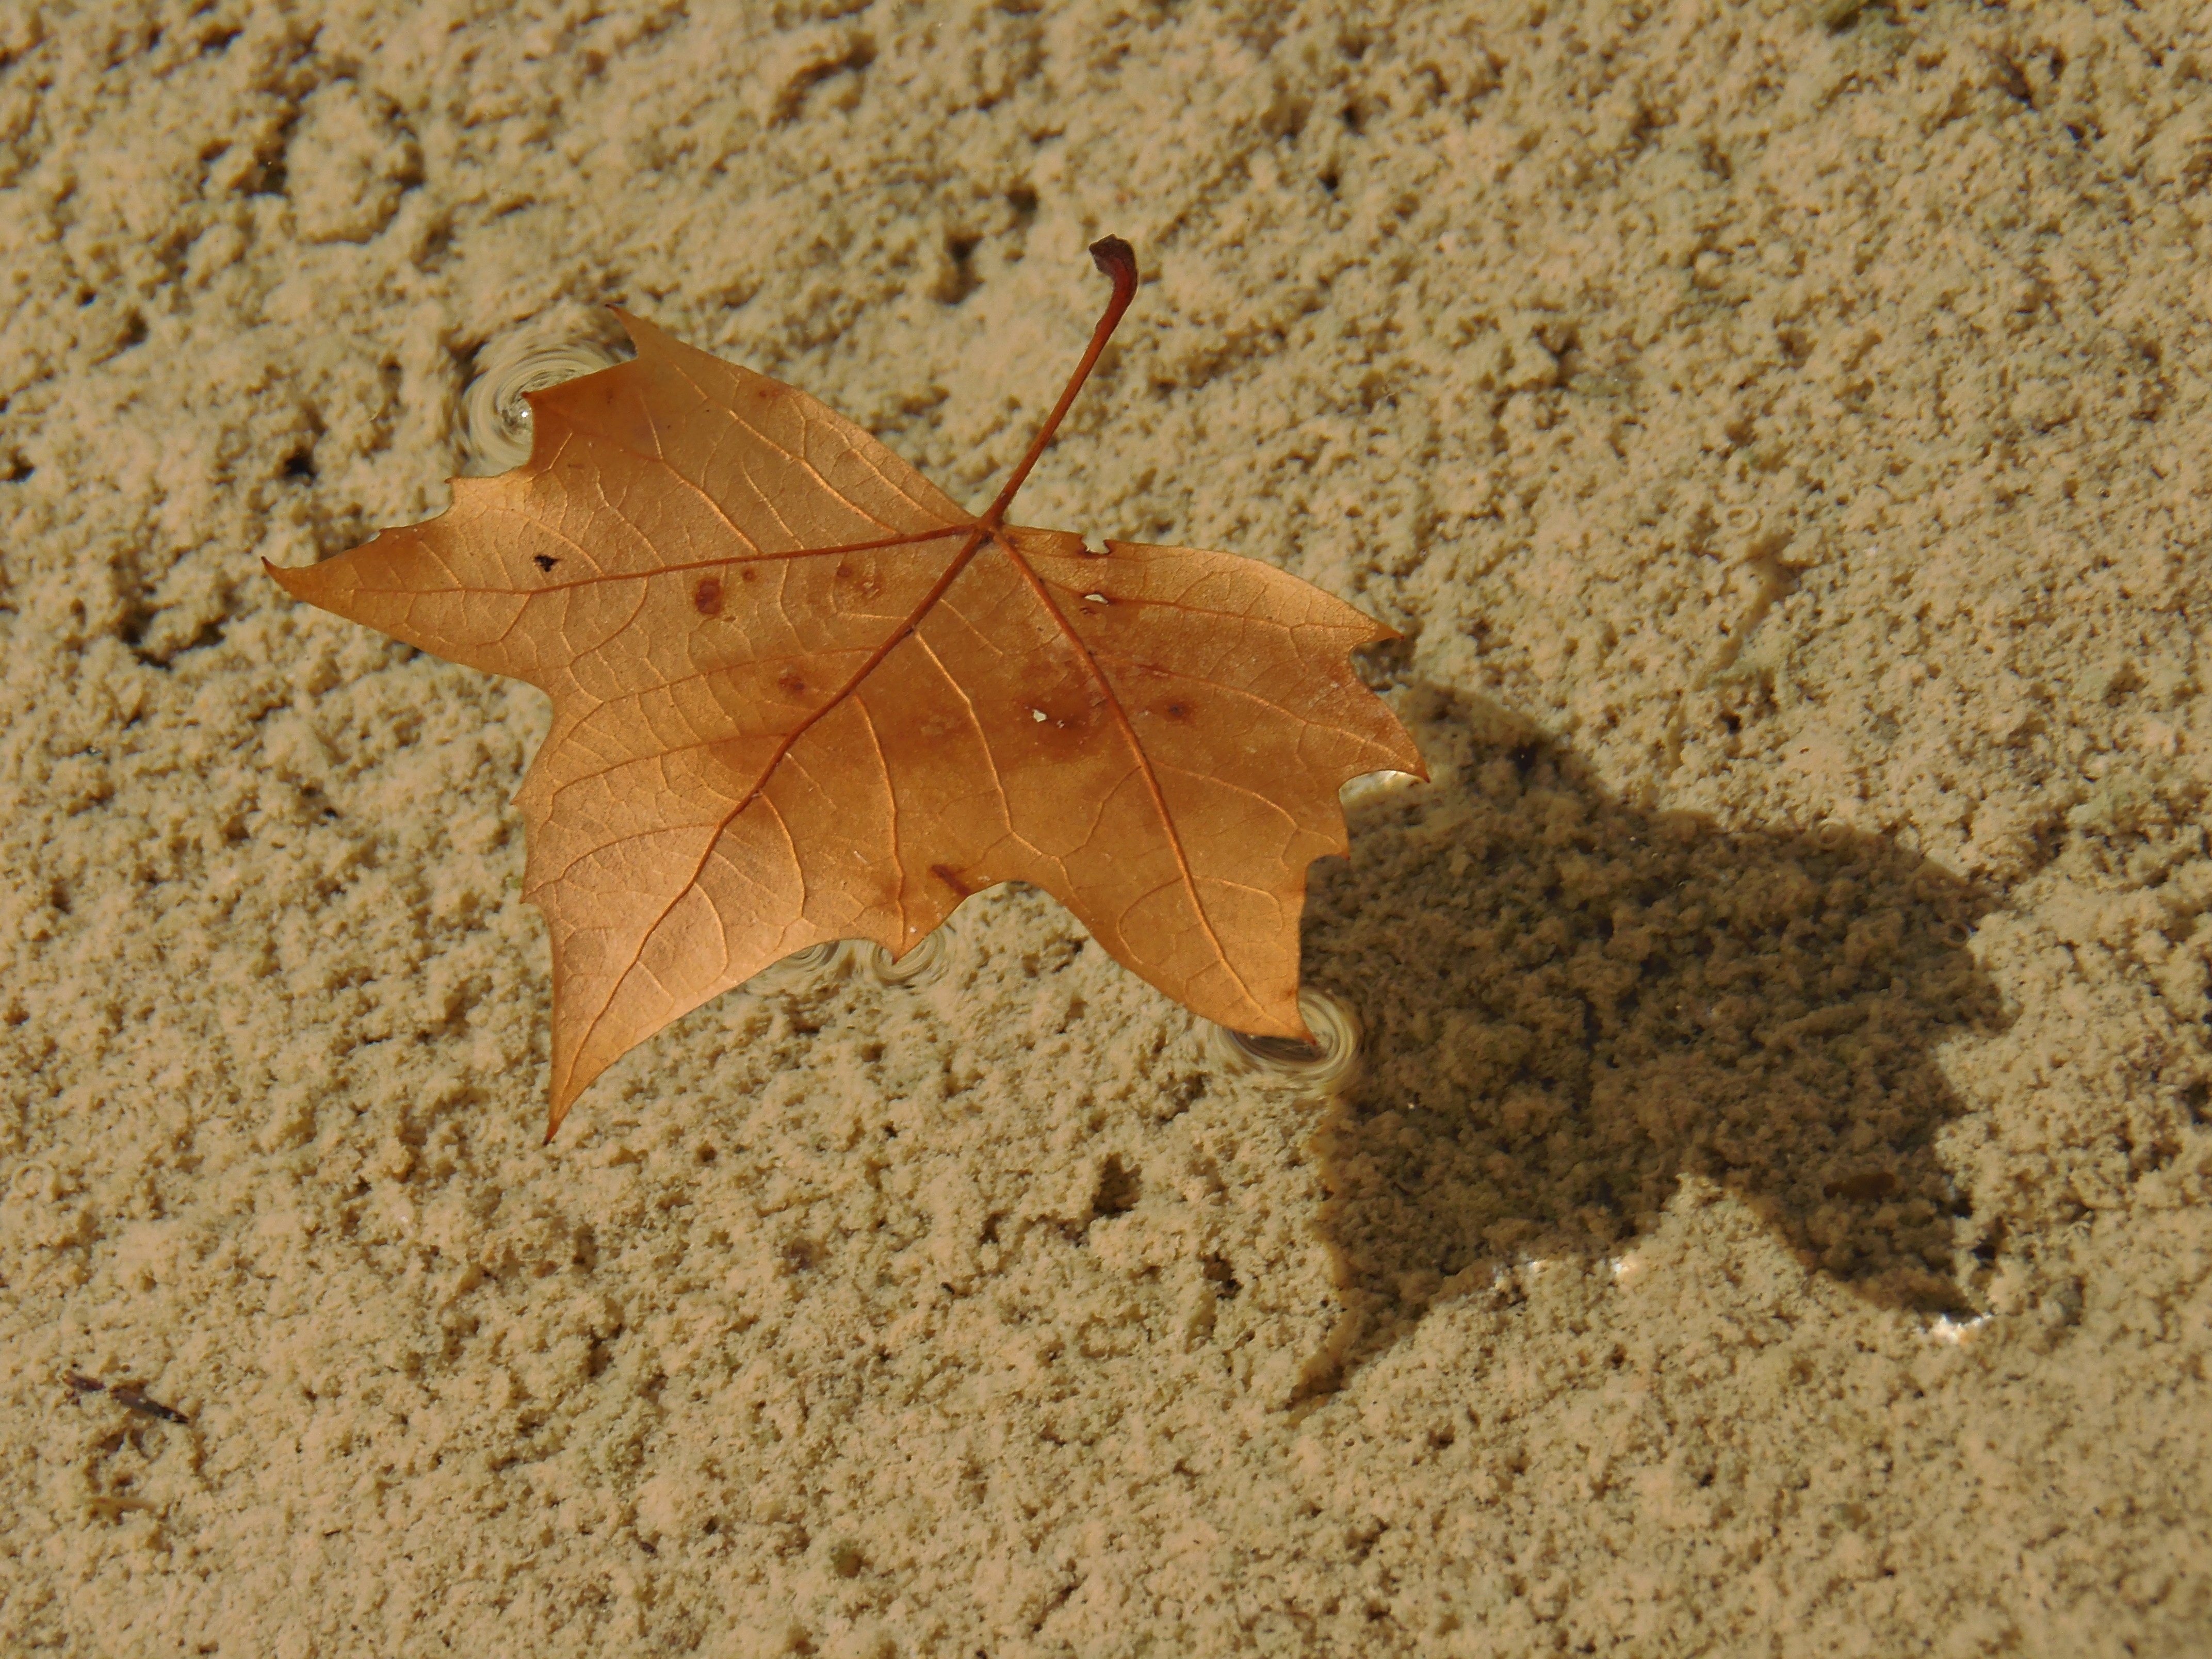
water, sand, leaf, insect, autumn, shadow, soil, fauna, dry leaf, invertebrate, maple leaf, autumn leaves, yellow sheet, last trip, leaf floating, leaf shade